Montgomery Town Hall

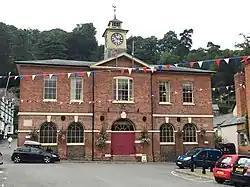
Montgomery Town Hall

Montgomery Town Hall is a municipal building in Broad Street, Montgomery, Wales. It served as the meeting place of Montgomery Borough Council and is a Grade II* listed building.